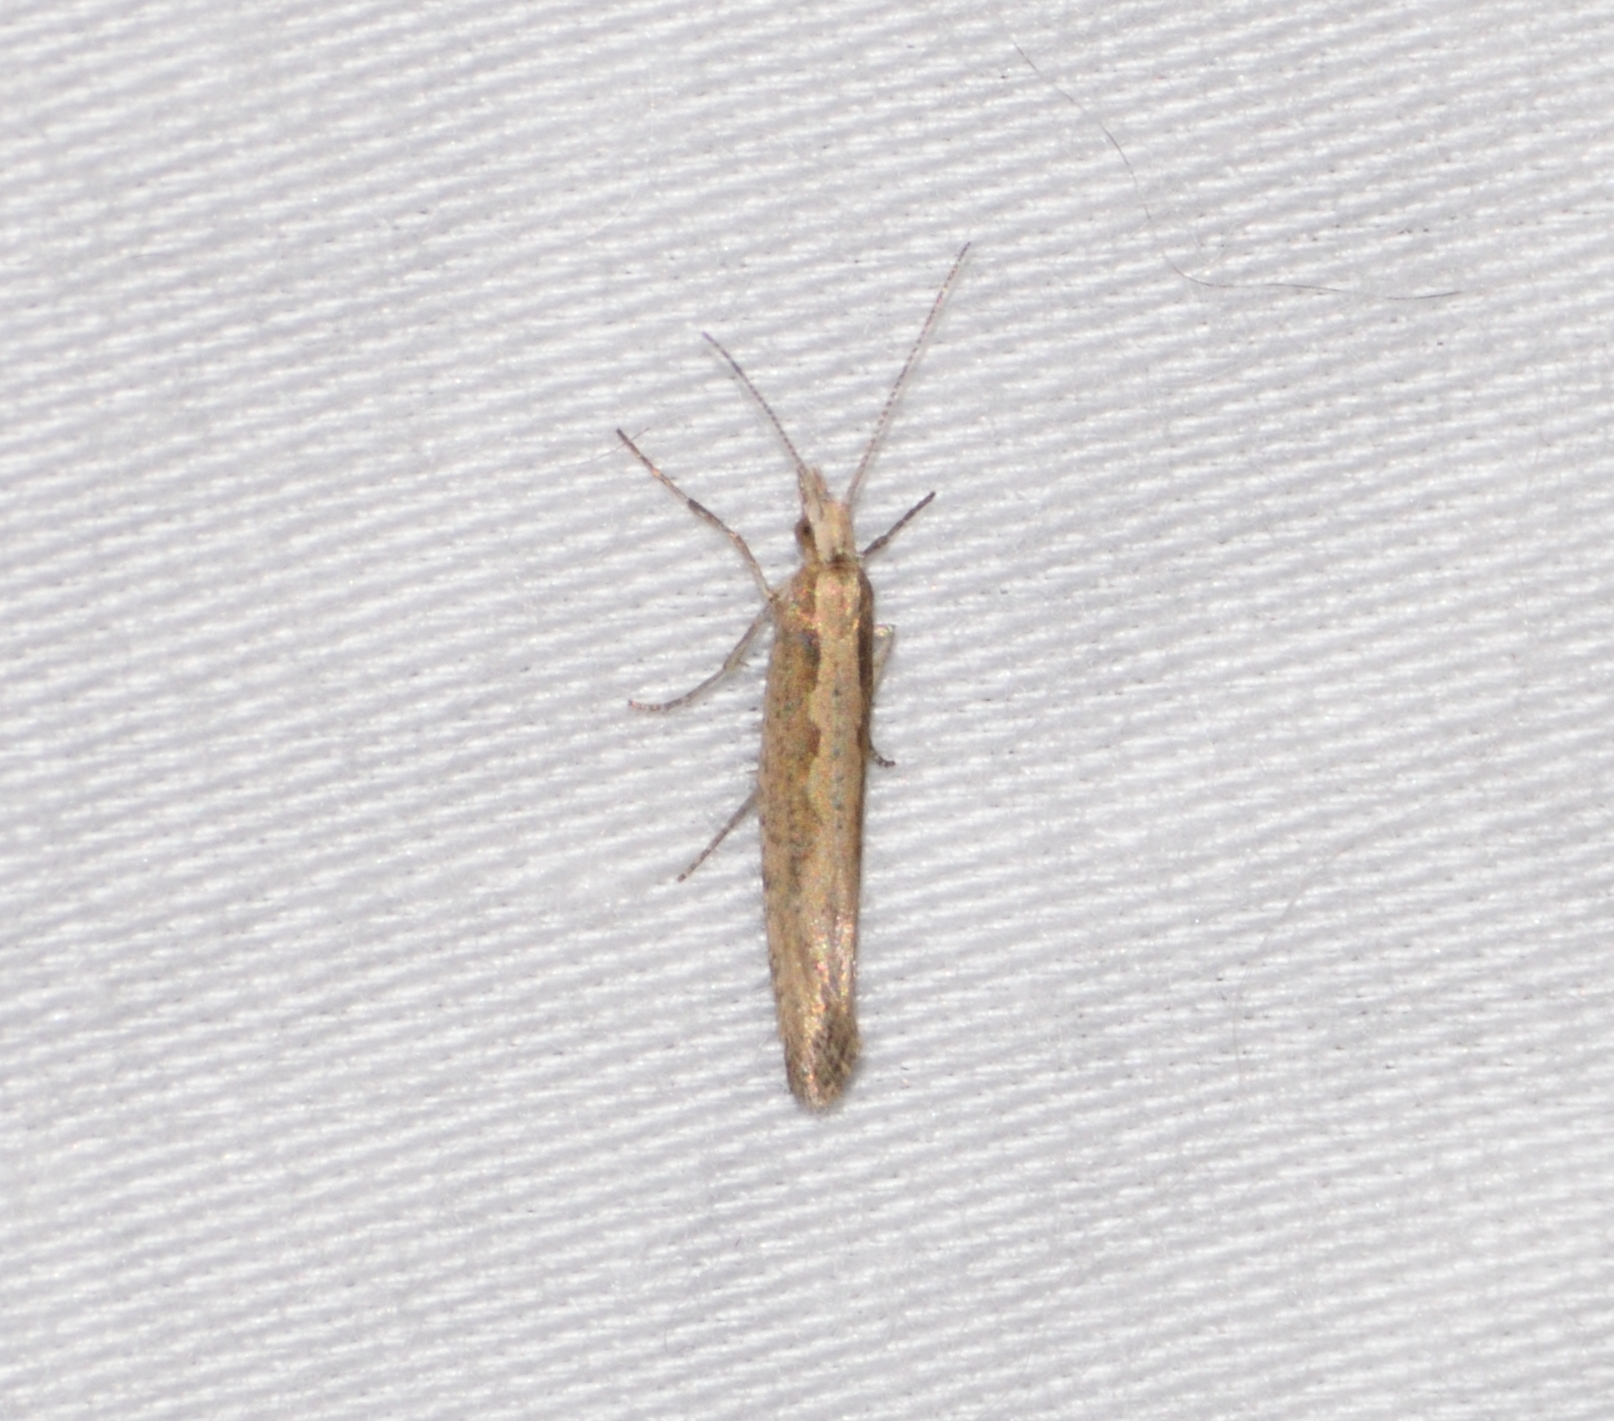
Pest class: diamondback_moth